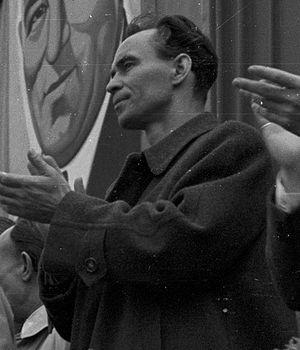
László Rajk est un homme politique communiste hongrois, né le 8 mars 1909 à Székelyudvarhely en Hongrie, et mort exécuté à Budapest le 15 octobre 1949. Il a été, avec János Kádár, leader des communistes restés en Hongrie pendant la Seconde Guerre mondiale. Après la guerre, il est ministre de l'intérieur et ministre des affaires étrangères de Hongrie.
Le Ministre des Affaires étrangères de Hongrie est un membre du gouvernement hongrois et dirige le ministère des Affaires étrangères. L'actuel ministre des Affaires étrangères est Péter Szijjártó.